John Christopher Willis

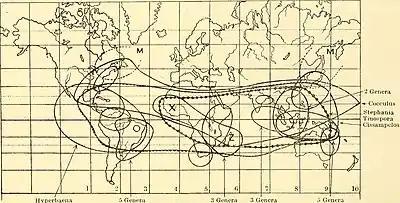
"The Course of Evolution by Differentiation Or Divergent Mutation Rather Than by Selection"

Willis formed the Age and Area hypothesis during botanical field work in Ceylon where he studied the distributional patterns of the Ceylonese vascular plants in great detail. According to his hypothesis the extent of range of a species may be used as an indication of the age of that species. He also maintained that the "dying out" of species occurs rarely, and that new forms arise by mutation rather than by local adaptation through natural selection. Willis defined his hypothesis as: